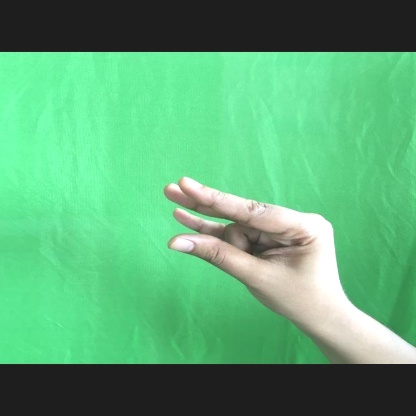
Mudra: Kangulam